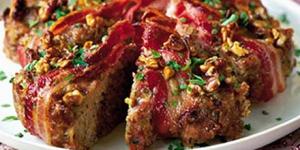
tortas de chorizo